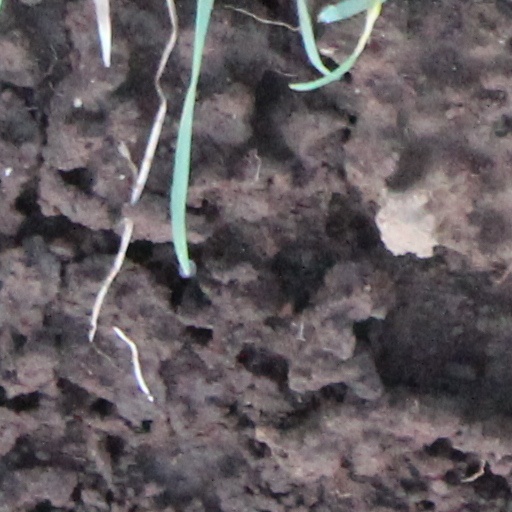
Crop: wheat